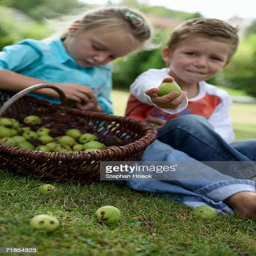
little girl and boy with a basket of limes , selective focus